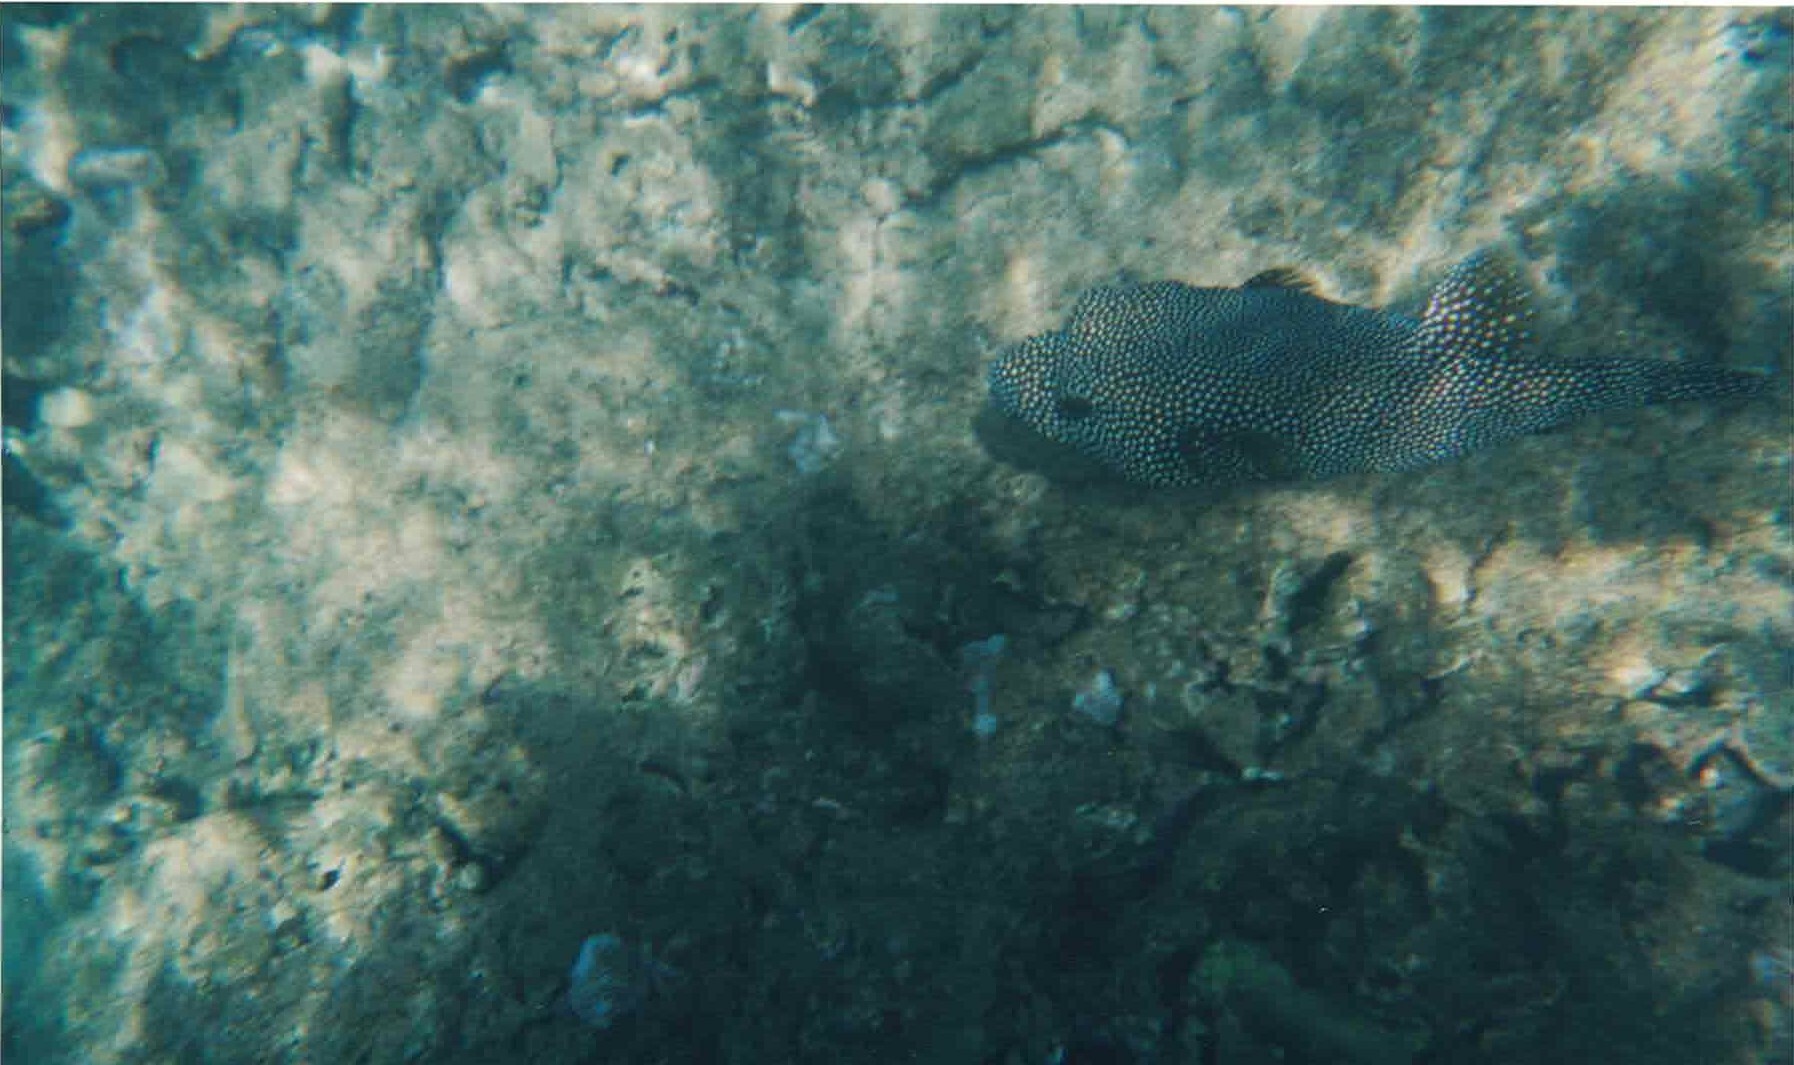
Arothron meleagris (Guineafowl Puffer)